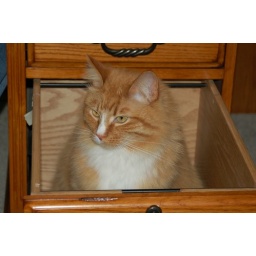
Oscar in my desk drawer